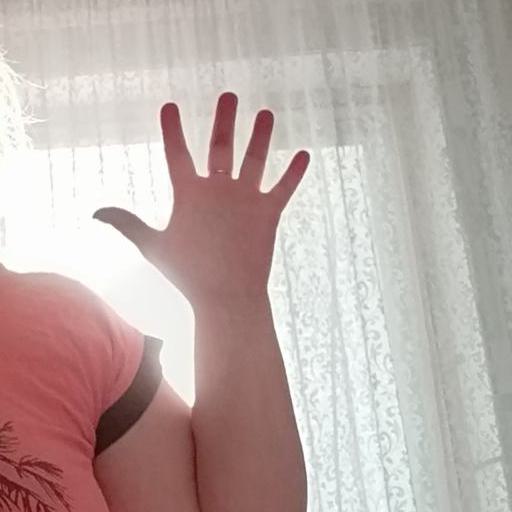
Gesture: palm